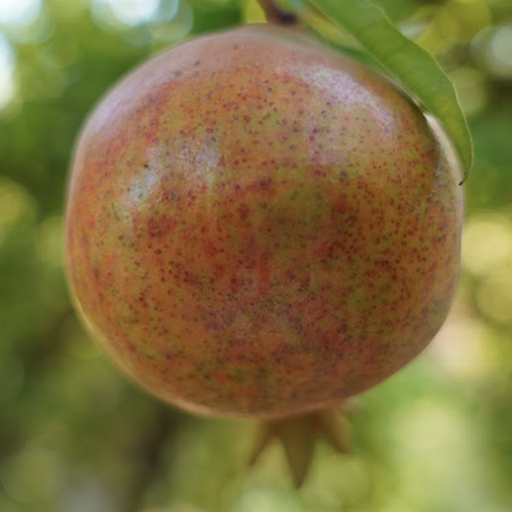
Label: Healthy